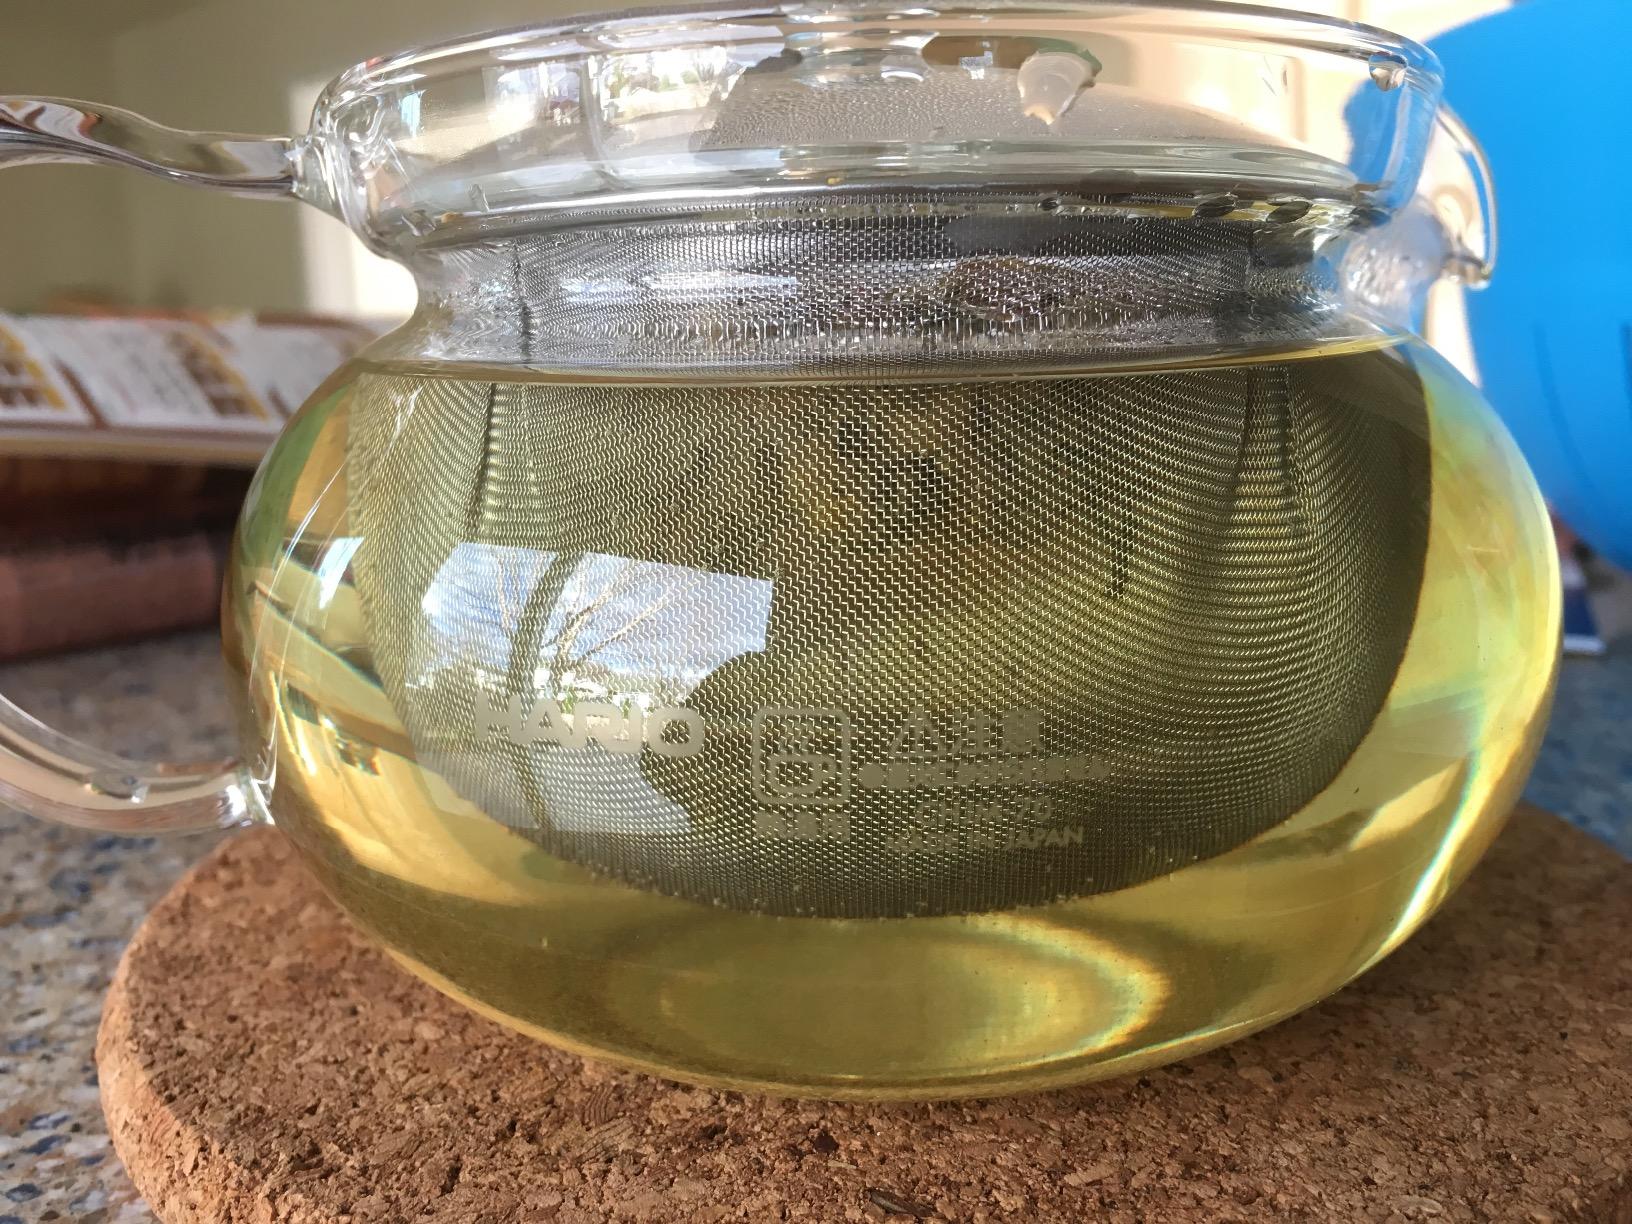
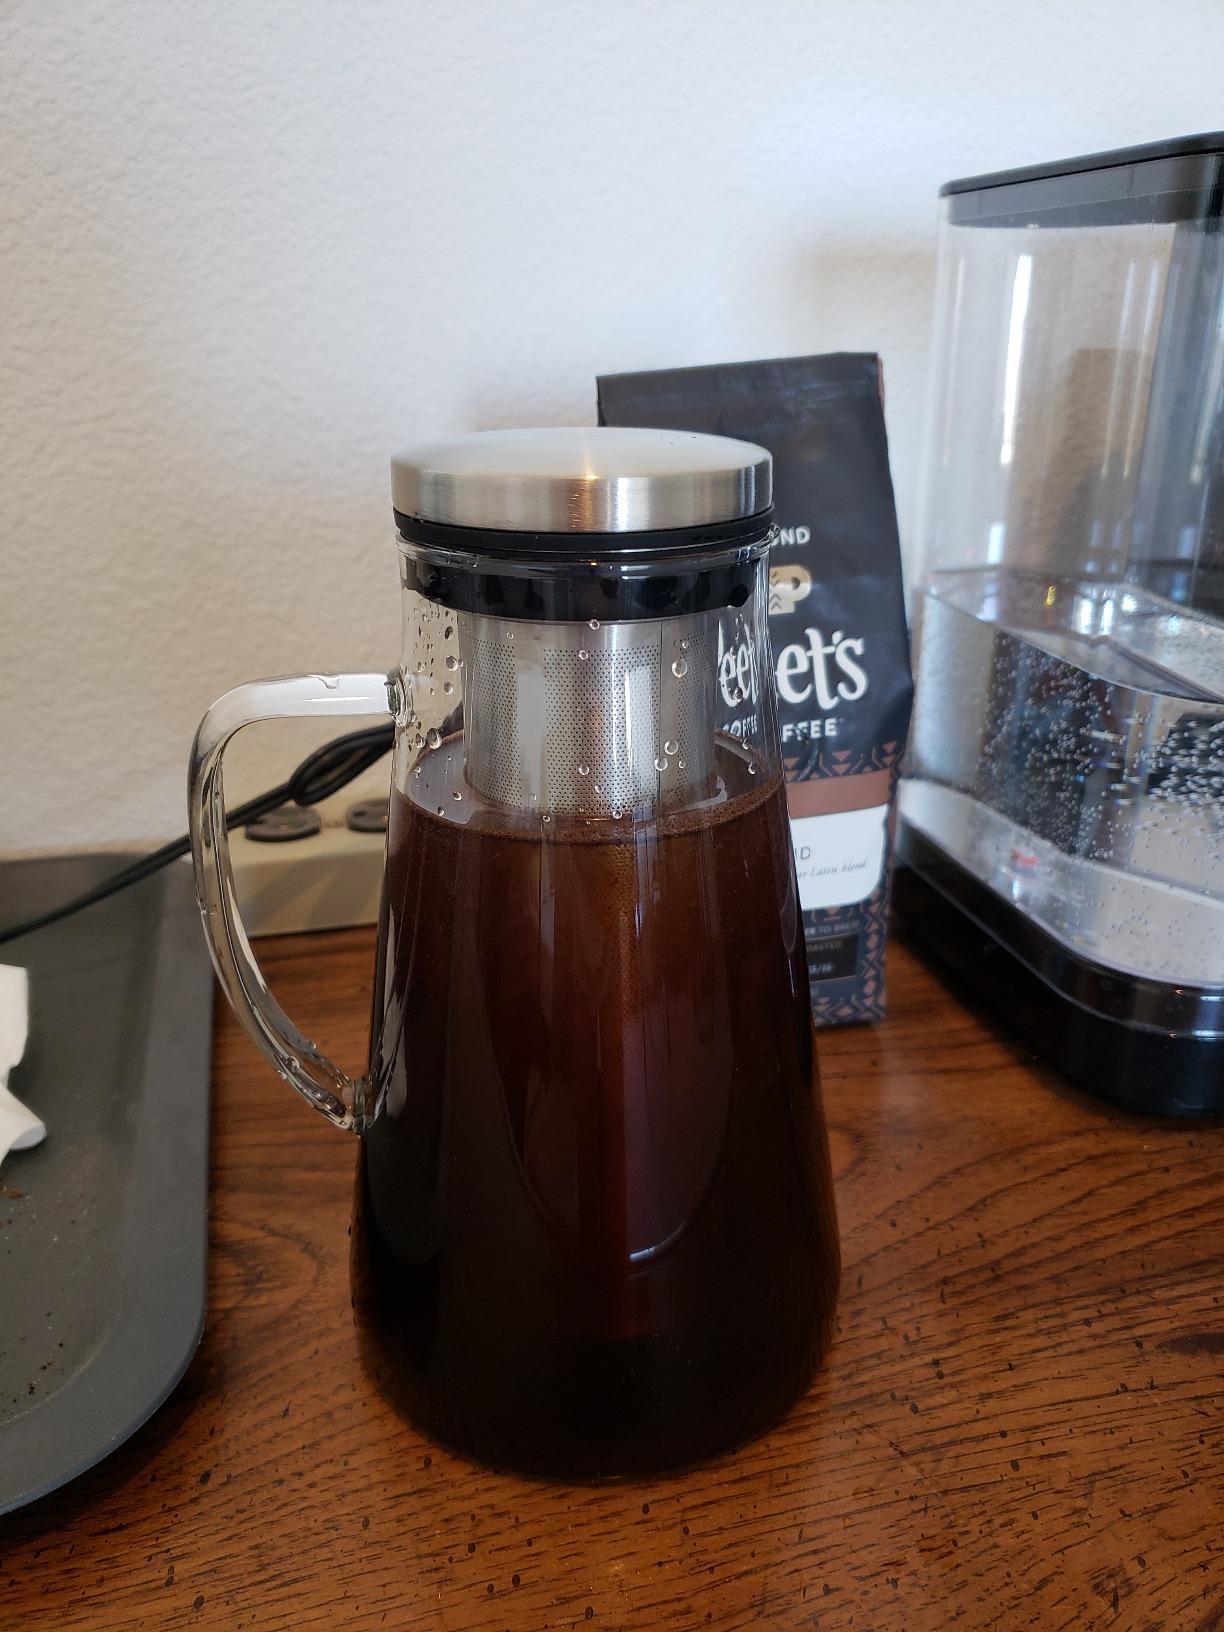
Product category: items_tea
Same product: no